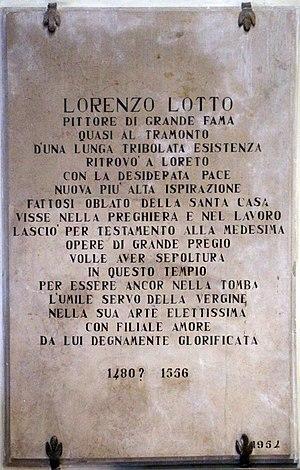
Loreto, francisé en Lorette, est une commune italienne de 12 810 habitants, située dans la province d'Ancône, dans la région Marches, en Italie centrale